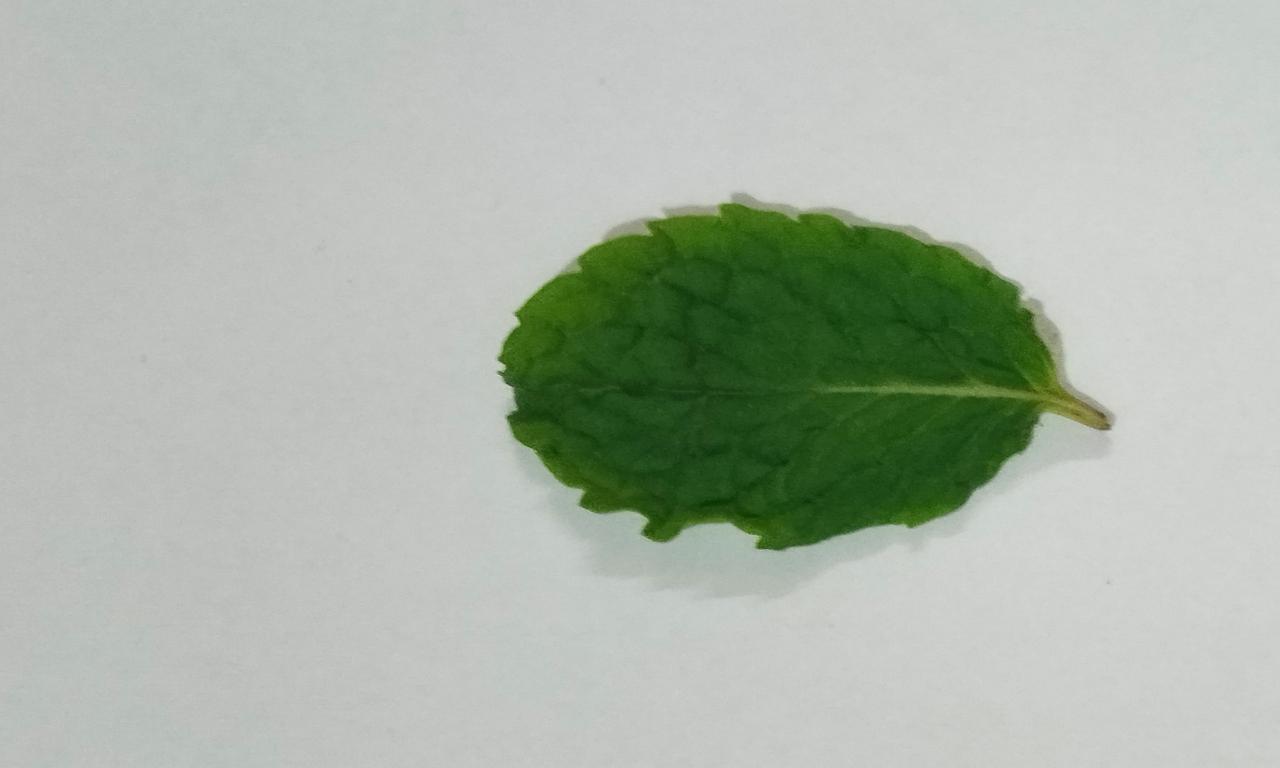
Label: Fresh